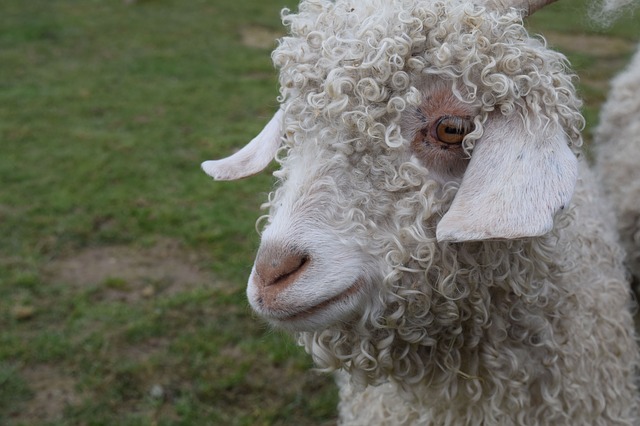
Label: sheep